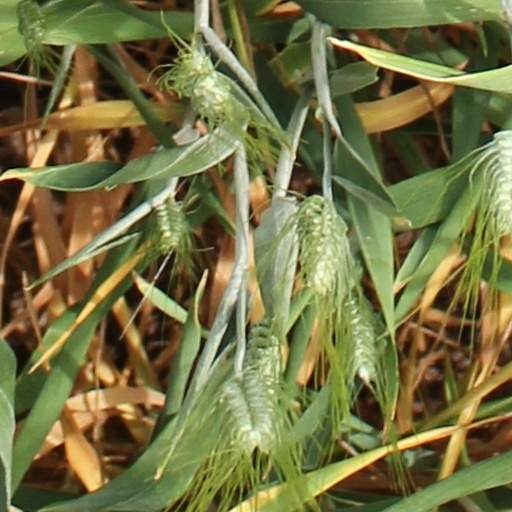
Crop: wheat